Annamaria Lusardi

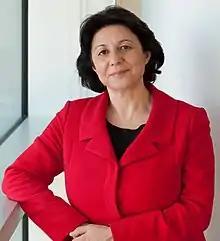
Annamaria Lusardi in 2013

Annamaria Lusardi is an Italian-born economist and the Denit Trust Distinguished Scholar and Professor of Economics and Accountancy at Stanford University School of Business. In 2011 she founded and serves as the Academic Director of the Global Financial Literacy Excellence Center. Her interests focus on financial literacy and financial education. As of early 2025, she was also a non-resident fellow at Bruegel.